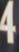
Number: 4